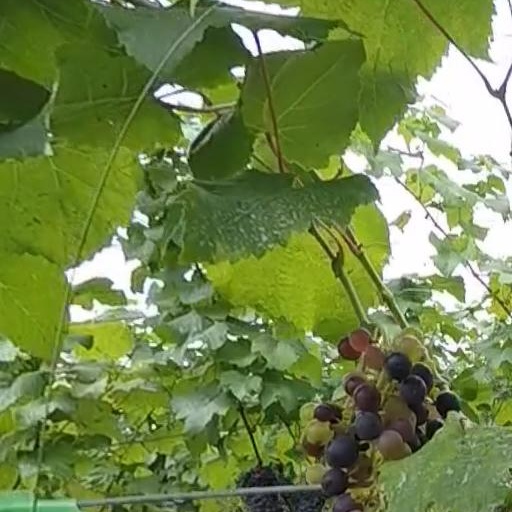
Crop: grape